Dalai Lama

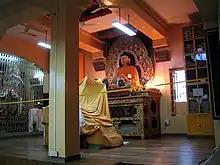
The main teaching room of the Dalai Lama in Dharamshala, India

The 14th Dalai Lama was born on 6 July 1935 on a straw mat in a cowshed to a farmer's family in a remote part of Tibet. According to most Western journalistic sources he was born into a humble family of farmers as one of 16 children, and one of the three reincarnated rinpoches in the same family. On 5 February 1940, the Central Government approved the request to exempt Lhamo Thondup from the lot-drawing process to become the 14th Dalai Lama.